Zeenat (1975 film)

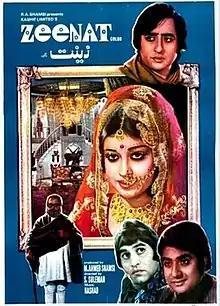

Zeenat is a 1975 Pakistani film directed by S. Suleman. Shabnam played the title role in the film opposite Nadeem and Shahid. It revolves around the sufferings of a baby girl and her journey to womanhood, until she is accepted by her grandfather, who hated her throughout his life. The Mehdi Hassan's ghazal featured in the film, "Rafta Rafta Wo Meri Hasti Ka Samaa Hogye" became hugely popular and he eventually went on to win a Nigar Award for it as a playback singer.